Thornton Bay

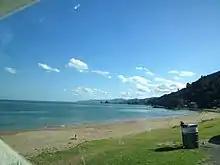
Ngarimu Bay

Thornton Bay-Ngārimu Bay had a population of 285 in the 2023 New Zealand census, a decrease of 24 people (−7.8%) since the 2018 census, and an increase of 9 people (3.3%) since the 2013 census. There were 141 males and 147 females in 123 dwellings. 3.2% of people identified as LGBTIQ+. The median age was 61.8 years (compared with 38.1 years nationally). There were 18 people (6.3%) aged under 15 years, 24 (8.4%) aged 15 to 29, 123 (43.2%) aged 30 to 64, and 120 (42.1%) aged 65 or older.